Dōtoku Station

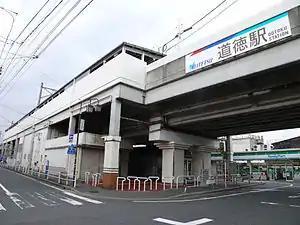
The West gate, May 2007

is a railway station operated by Meitetsu's Tokoname Line located in Minami Ward, Nagoya, Aichi Prefecture, Japan. It is located 2.4 rail kilometers from the terminus of the line at Jingū-mae Station.